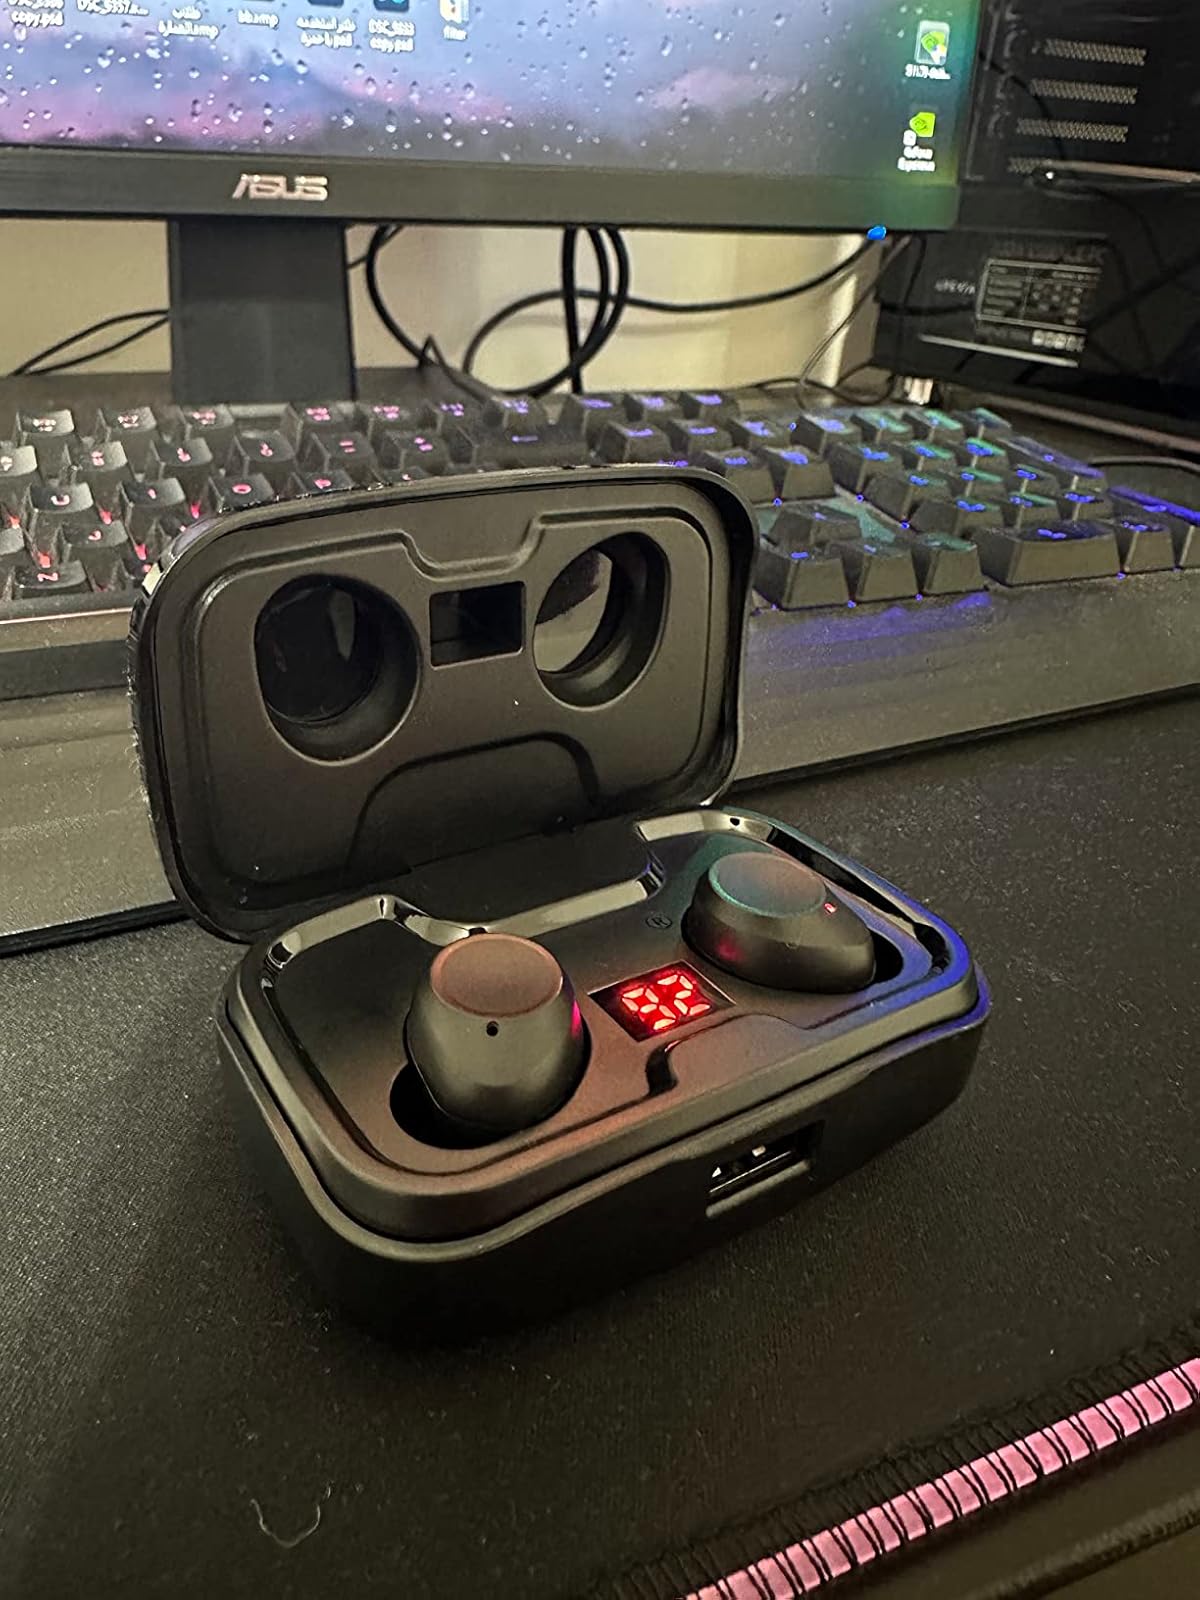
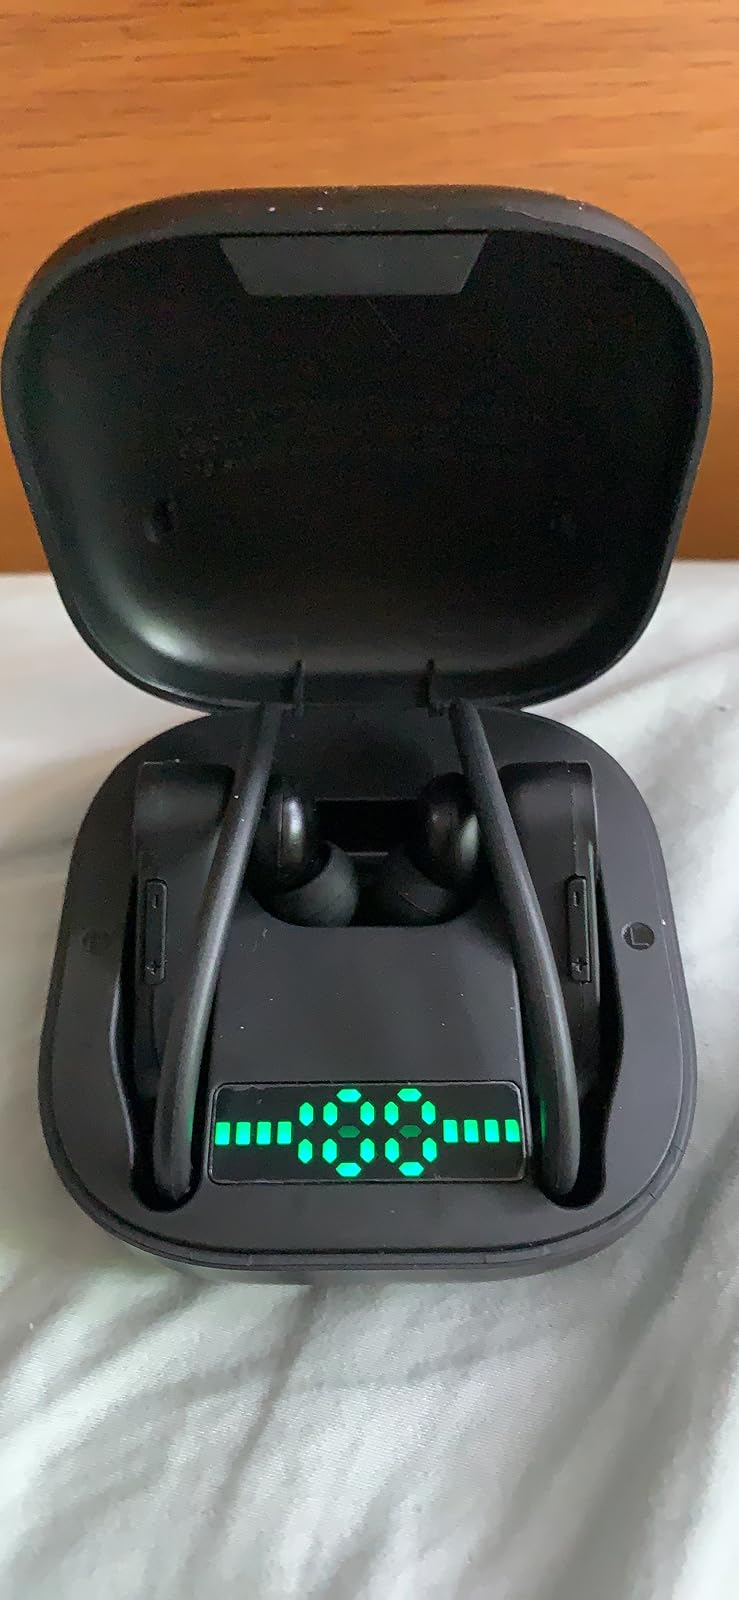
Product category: earbuds
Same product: no